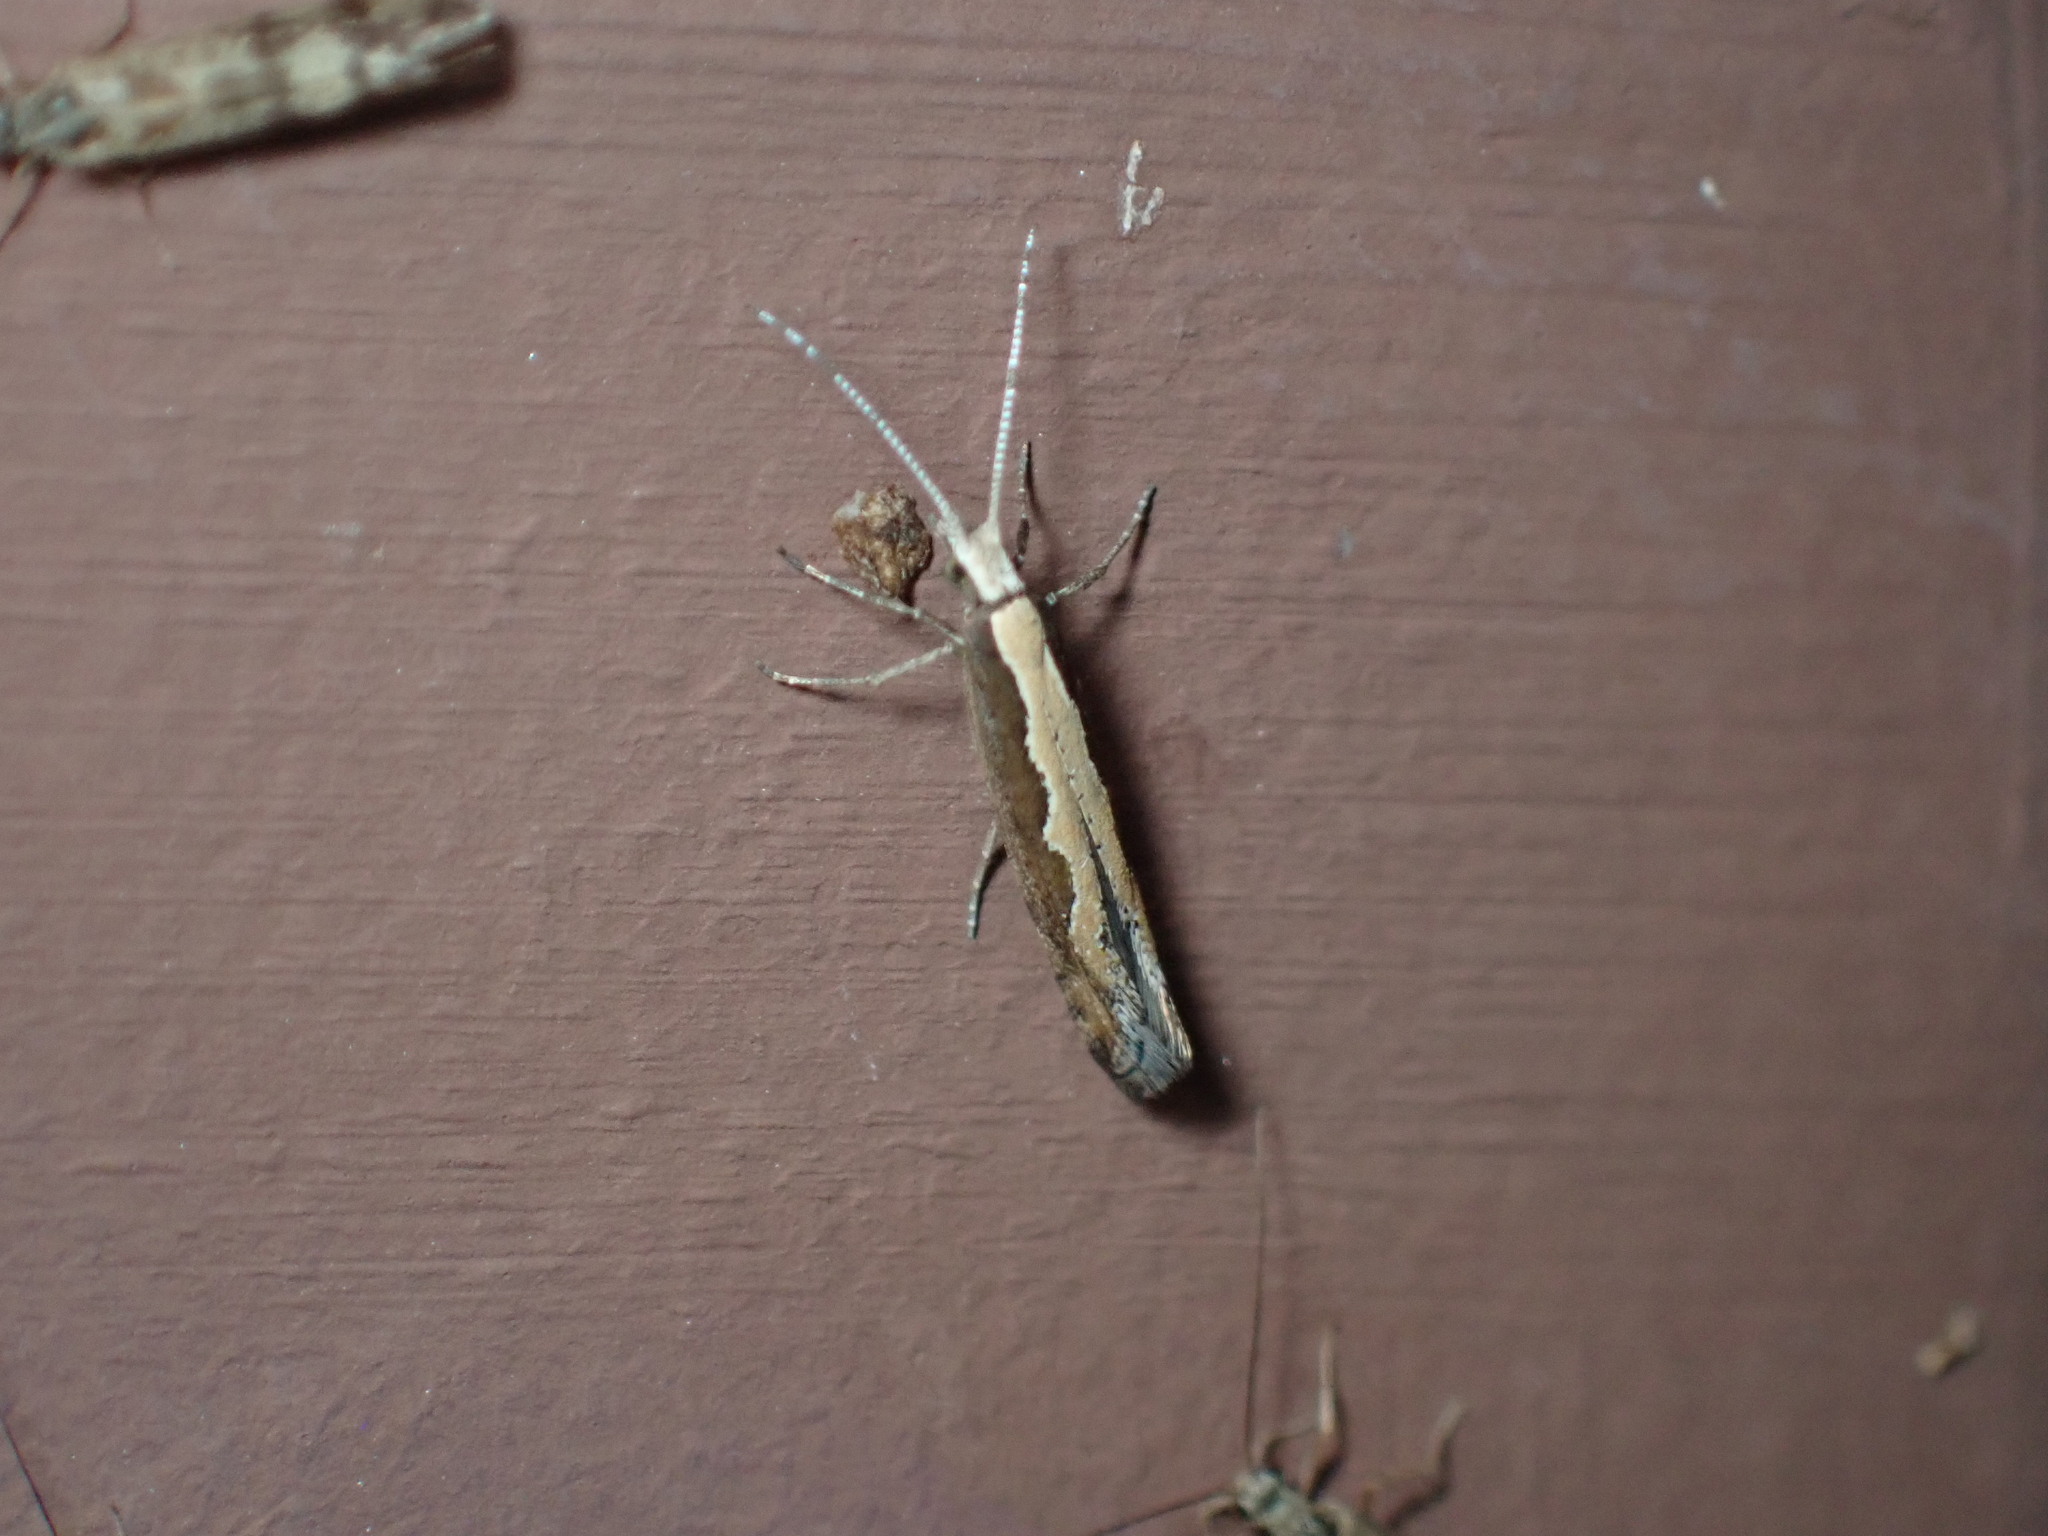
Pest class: diamondback_moth